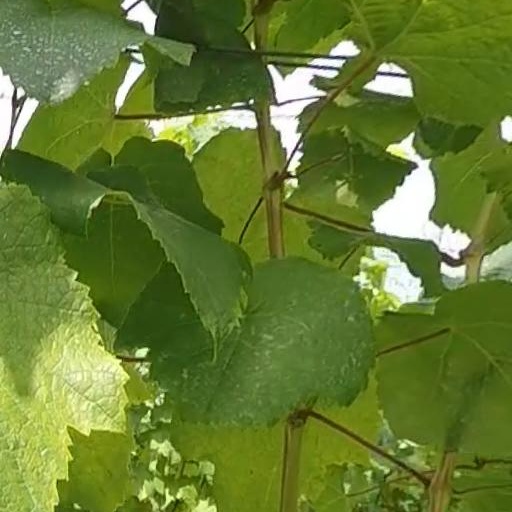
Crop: grape